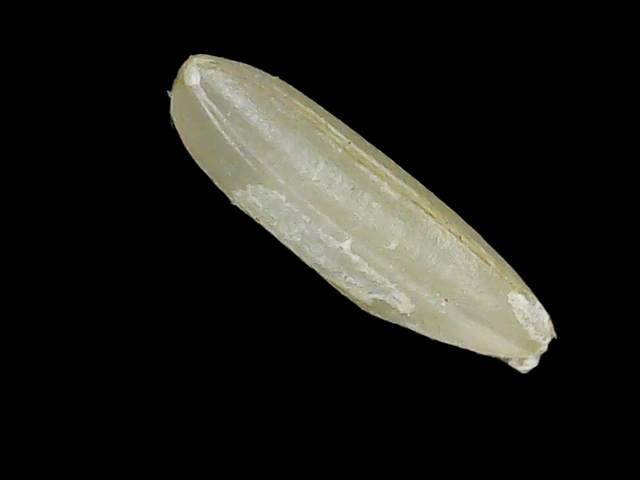
Rice variety: Binadhan26